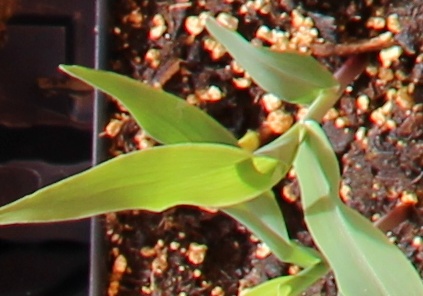
Label: Corn